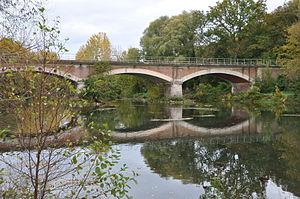
Le pont sur le loing
Châlette-sur-Loing est une commune française située dans le département du Loiret en région Centre-Val de Loire.